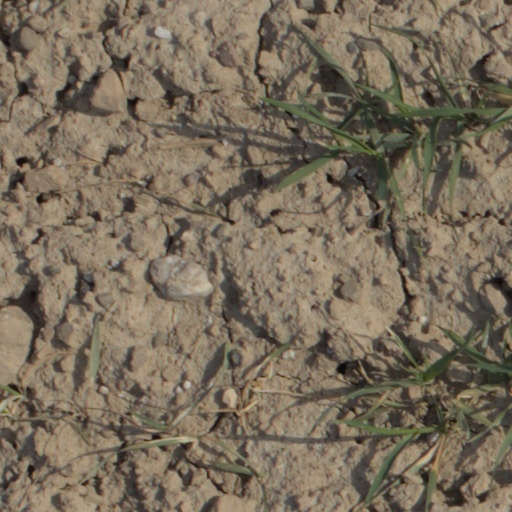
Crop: wheat